Ermin Bičakčić

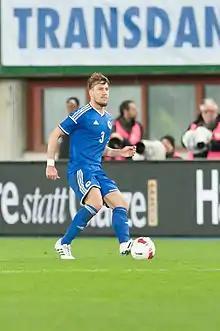
Bičakčić playing for Bosnia and Herzegovina in 2015

Despite representing Germany at the under-18 level, Bičakčić decided to play for Bosnia and Herzegovina at the senior level. He was first part of the Bosnia and Herzegovina under-19 team.